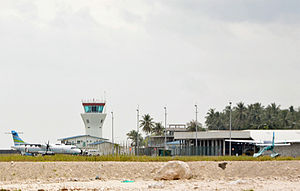
Villa Airport Maamigili
Villa Airport Maamigili er en lufthavn i Maldiverne. Den er beliggende på øen Maamingili i Alif Dhaal atollen, og indviet 1. oktober 2011.